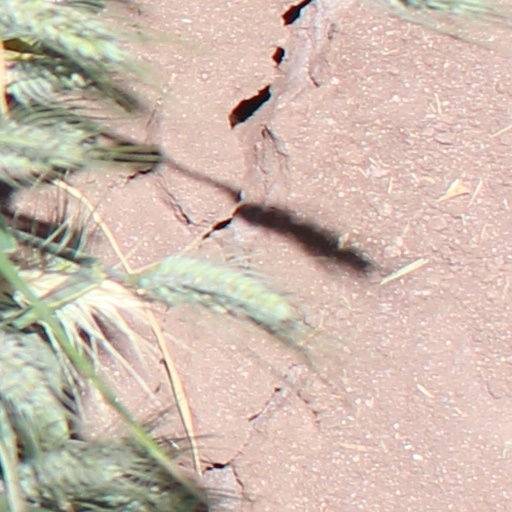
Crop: wheat